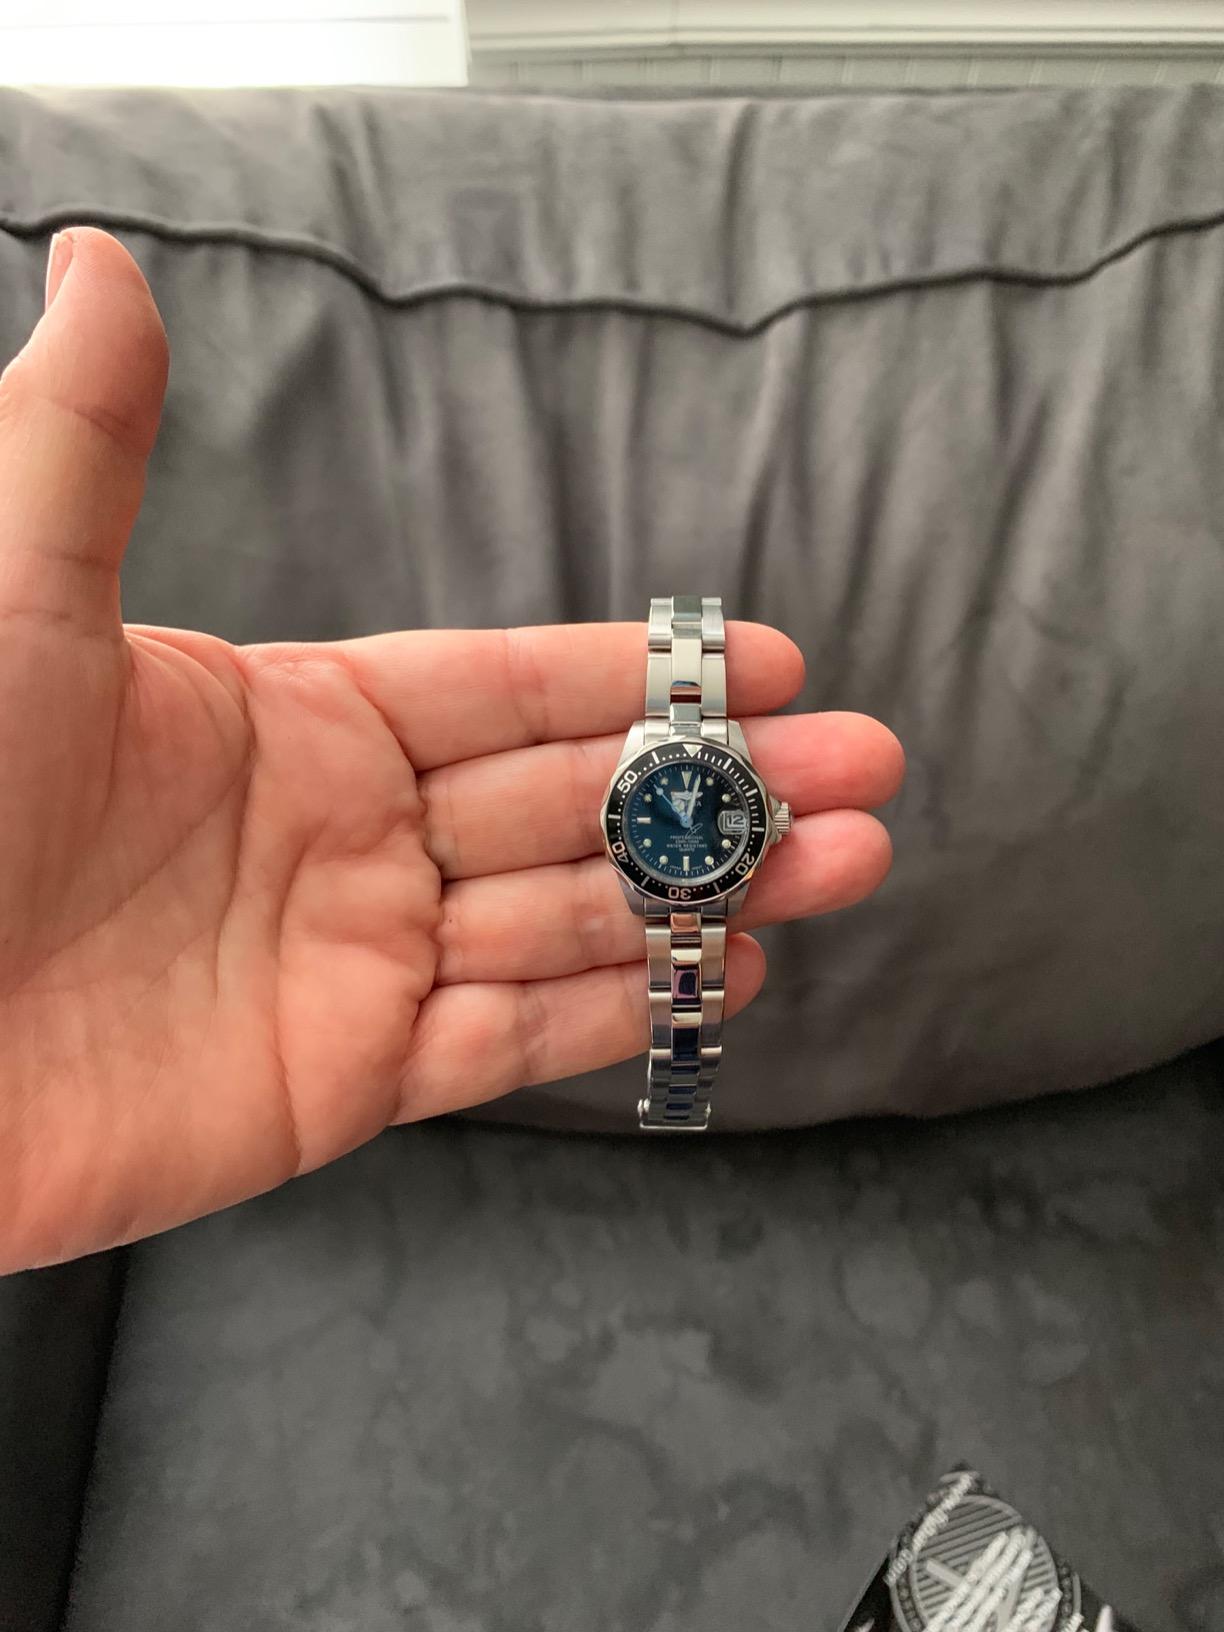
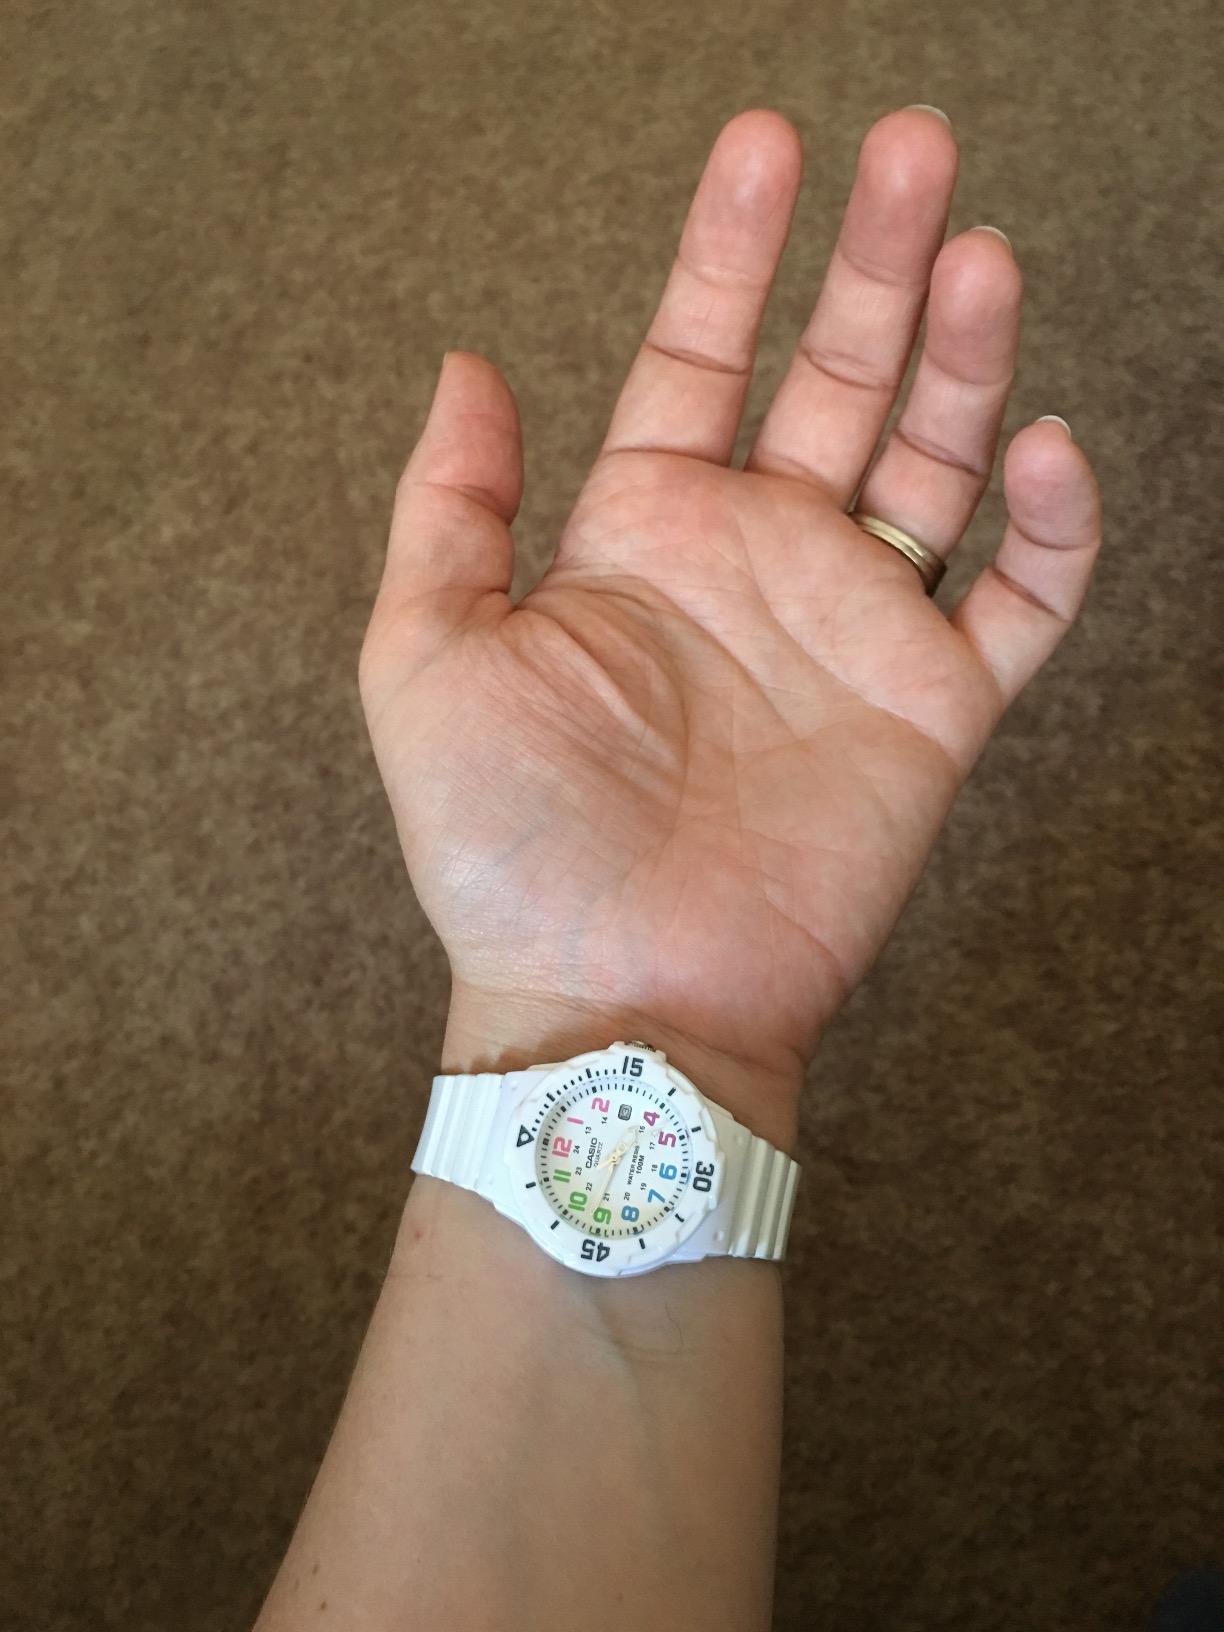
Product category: accessories_watch
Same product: no